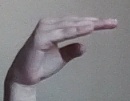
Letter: jeem